Lumpia
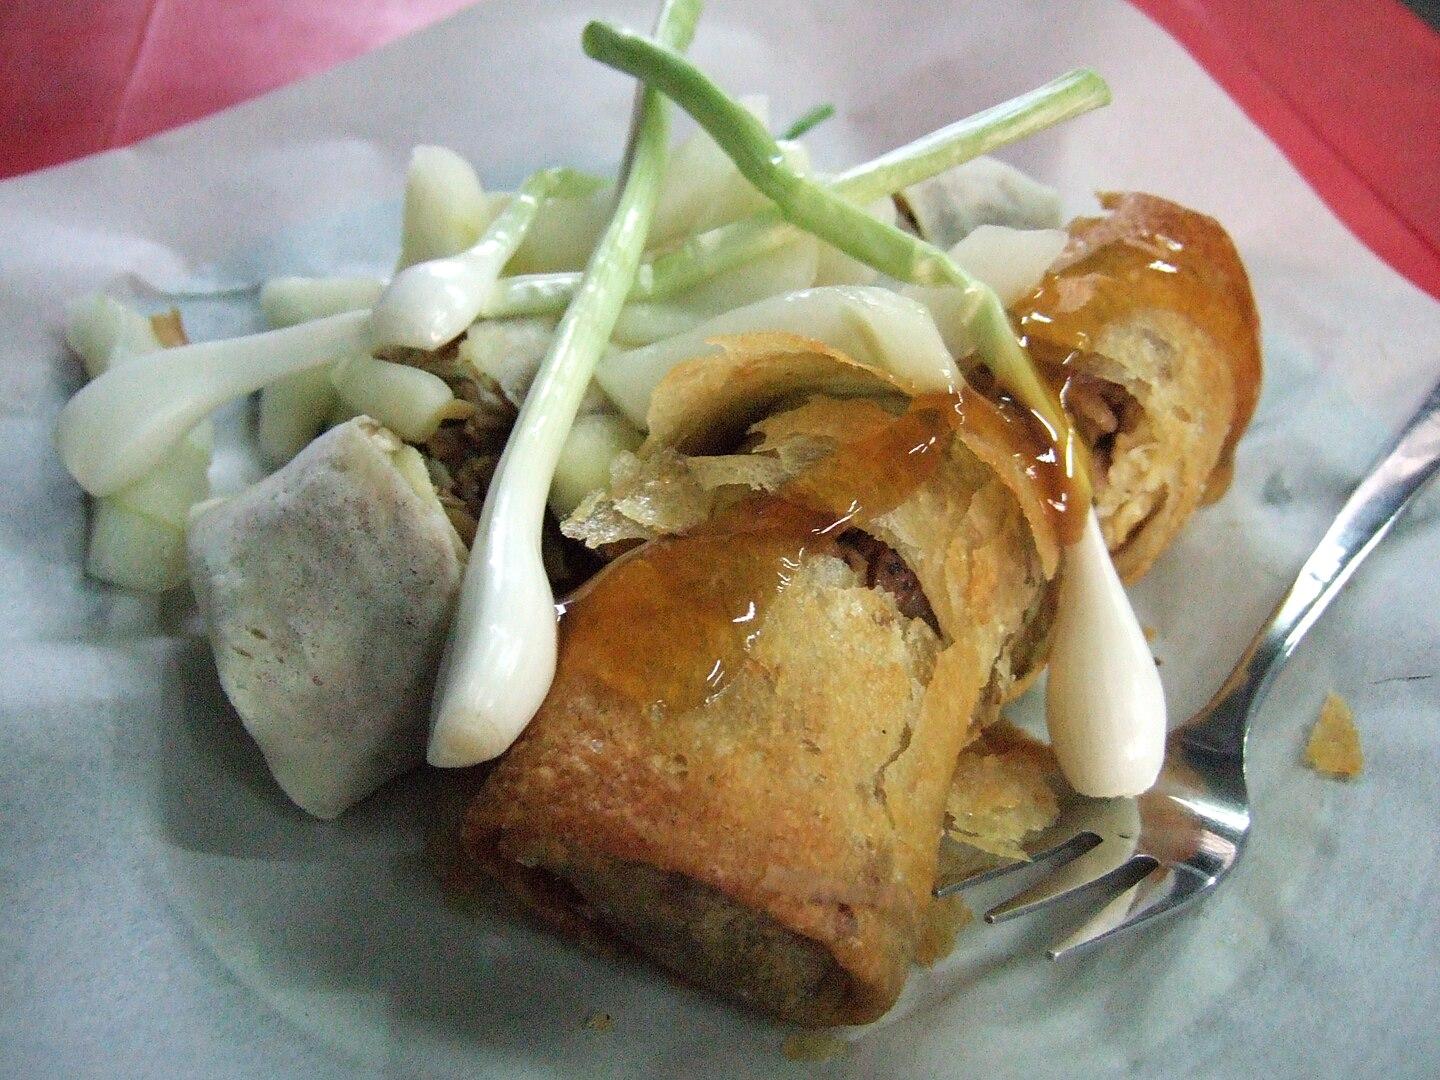
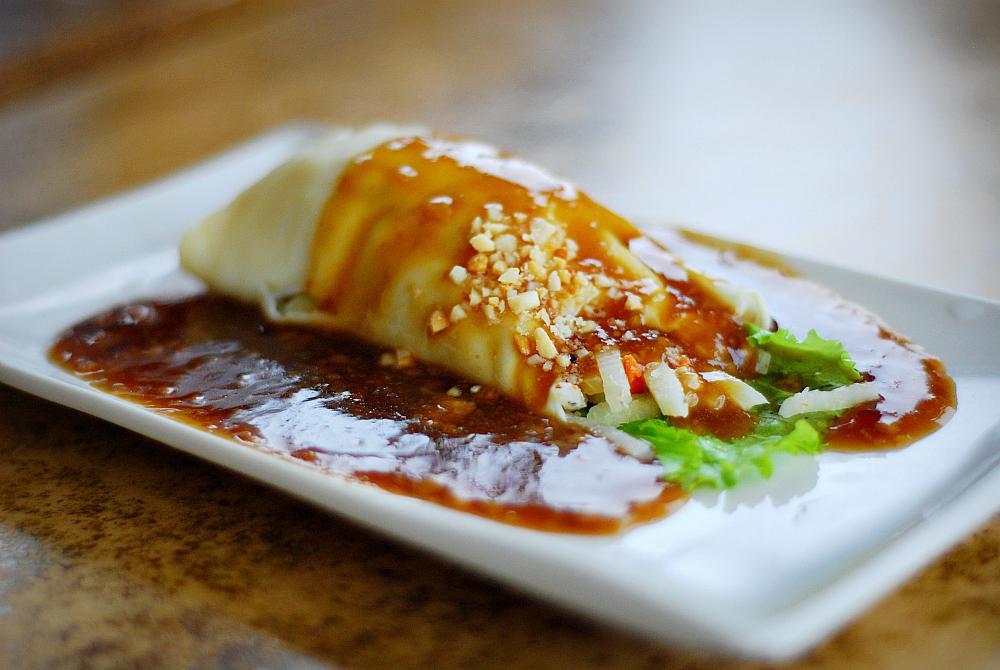
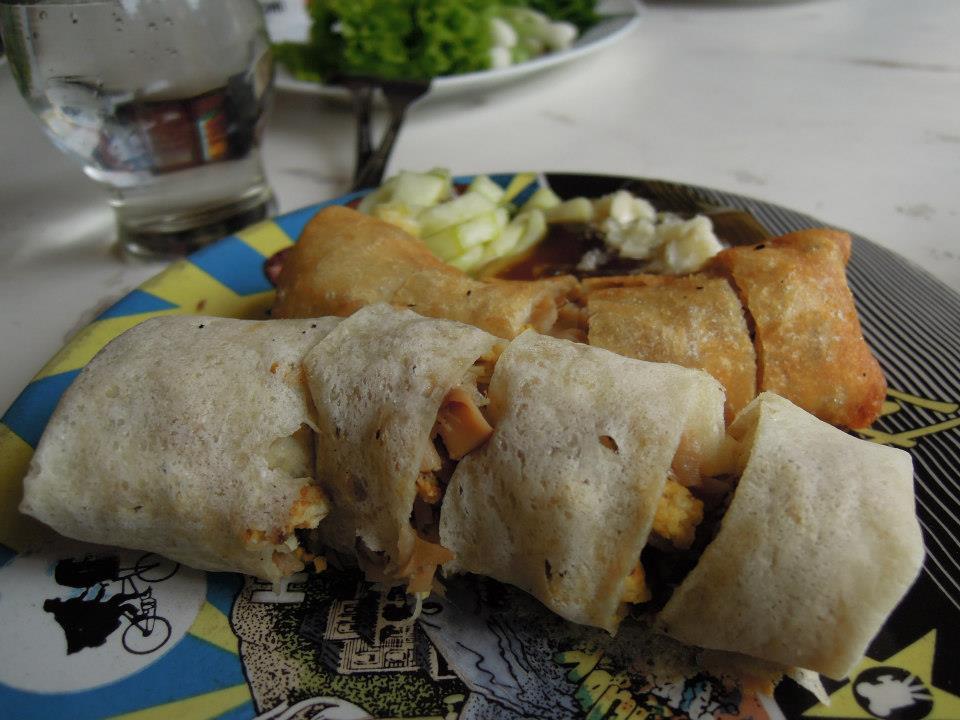
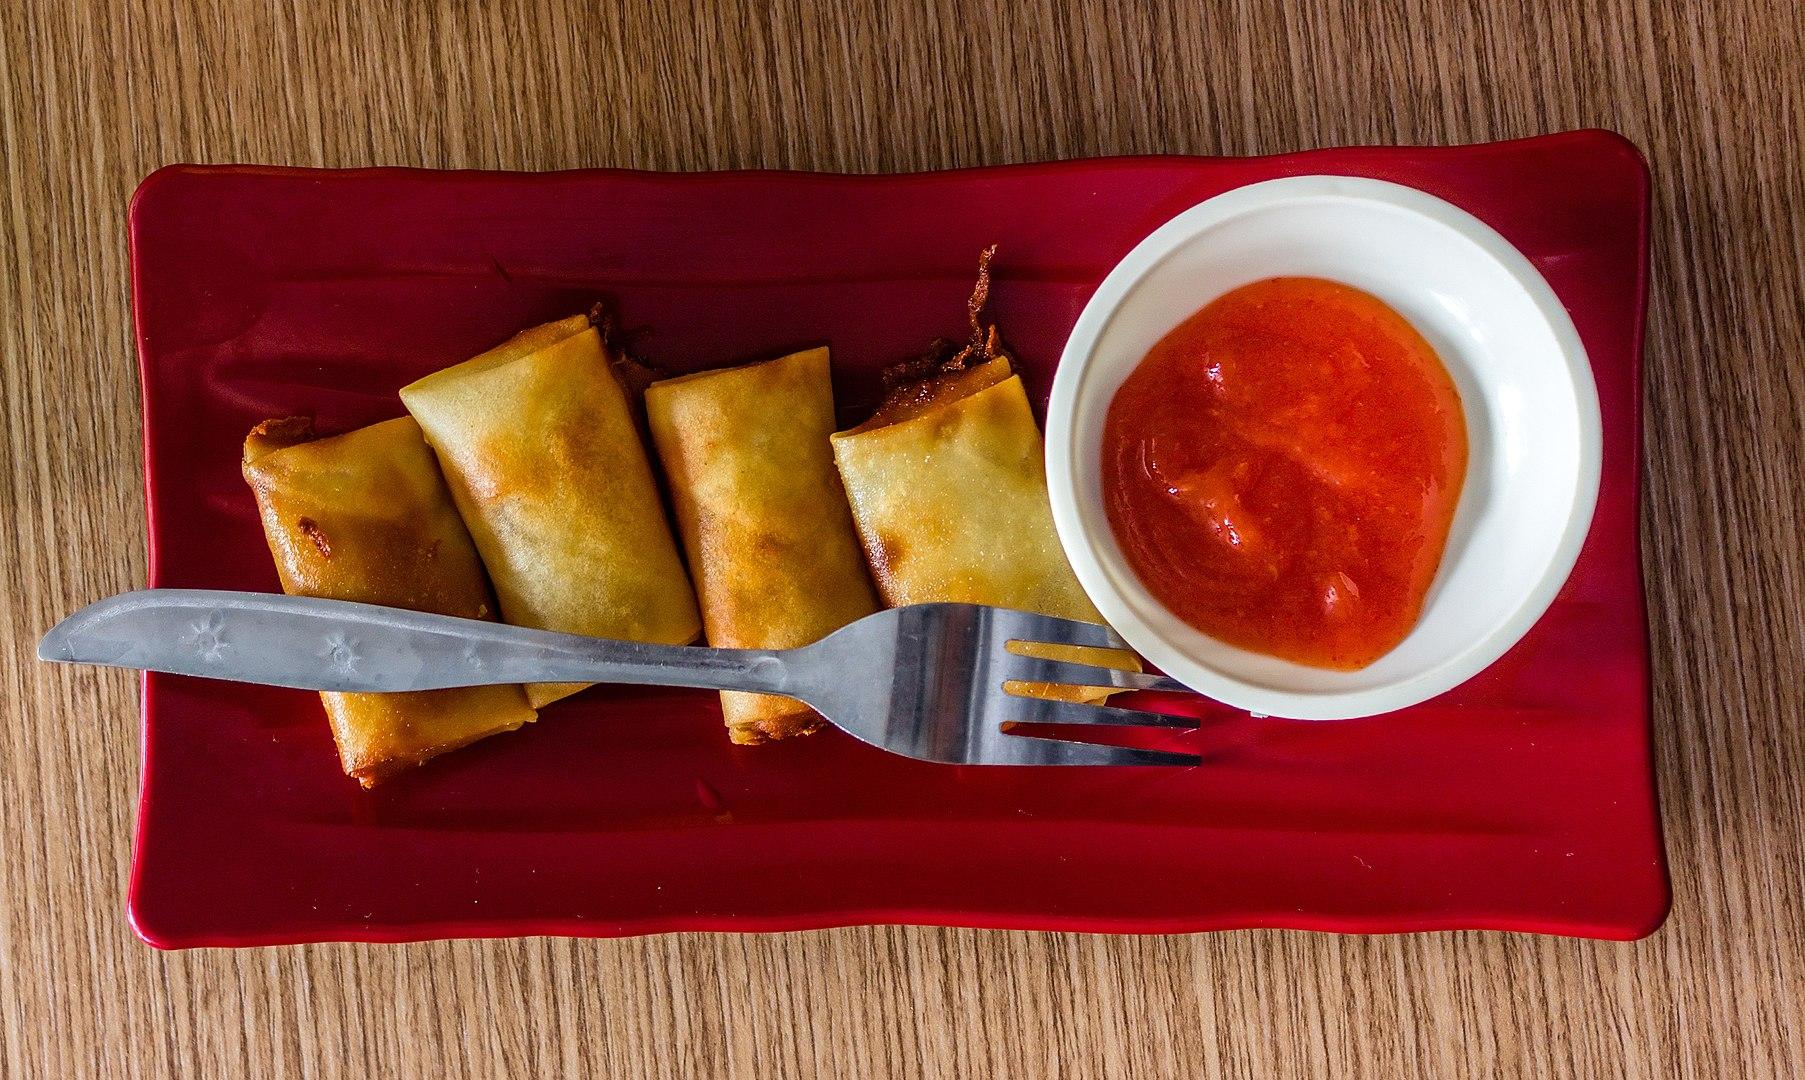
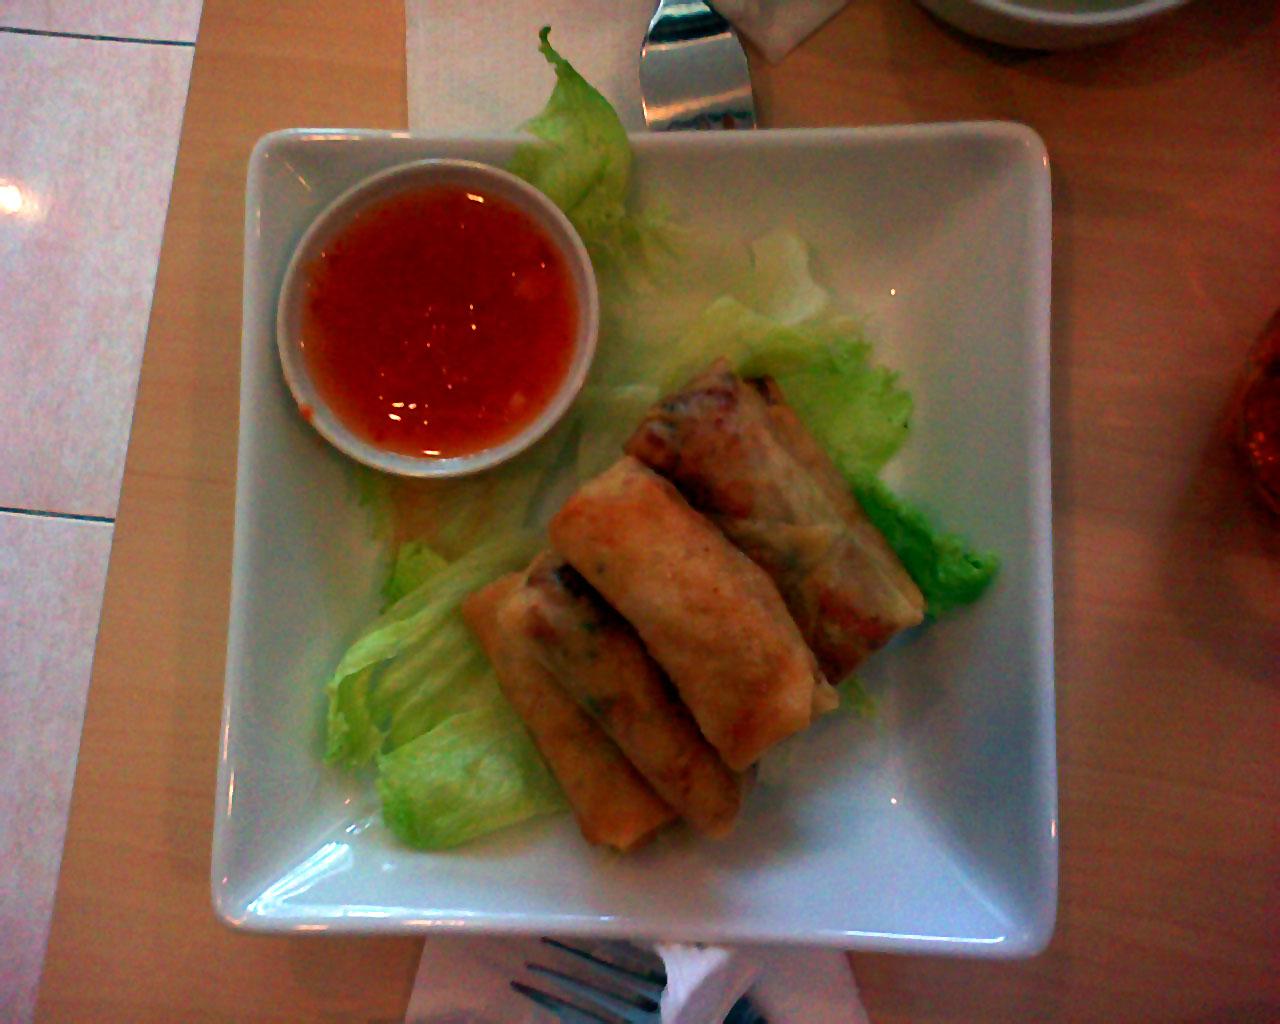
Also known as:
ban - Balinese: Lumpia
bcl - Central Bikol: Lumpia
eo - Esperanto: Lumpio
es - Spanish: Lumpiá
fr - French: Lumpia
id - Indonesian: Lumpia
it - Italian: Lumpia
jv - Javanese: Lumpia
ko - Korean: 룬삐앙
ml - Malayalam: ലംപിയ
su - Sundanese: Lumpia
th - Thai: ลุมปียา
tl - Tagalog: Lumpiya
uk - Ukrainian: Люмпія
zh - Chinese: 潤餅卷
Category: snack (spring roll)
Cuisine: Chinese
Associated cuisines: Chinese, Indonesian
Area: China, Indonesia, Philippines, Netherlands, Belgium, Suriname
Countries: China, Indonesia, Philippines, Netherlands, Belgium, Suriname
Region: South Eastern Asia, Western Europe, Eastern Asia, South America,
This dish is made of thin paper-like or crepe-like pastry skin enveloping savory or sweet fillings. It is often served as an appetizer or snack, and might be served deep-fried or fresh (unfried).